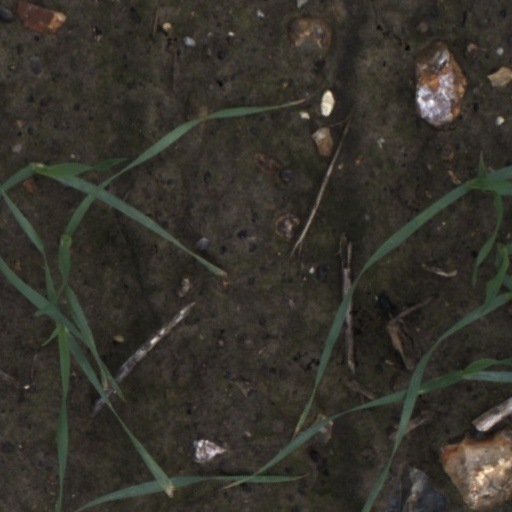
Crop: wheat